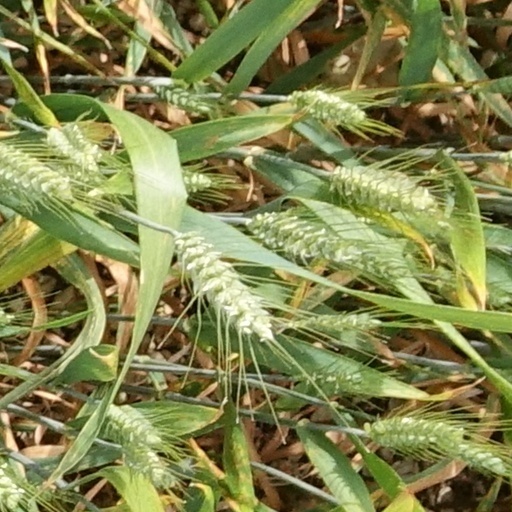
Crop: wheat